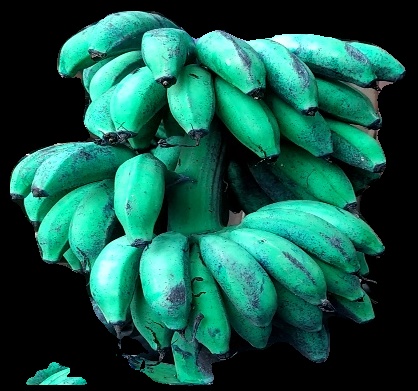
Variety: rasbale
Grade: grade3